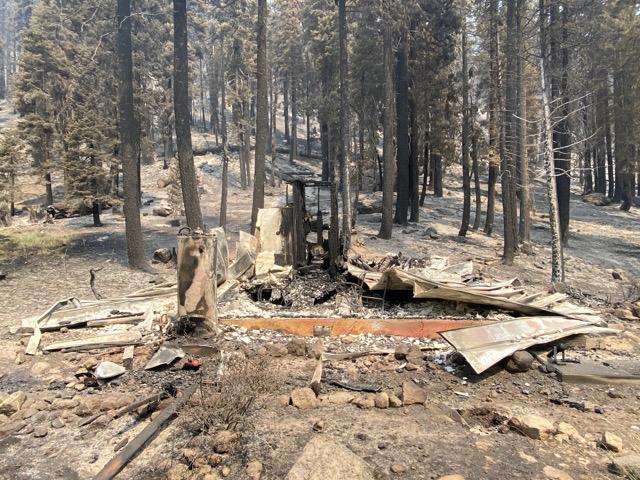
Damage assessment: destroyed